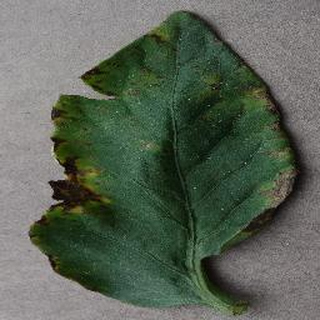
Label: tomato_bacterial_spot